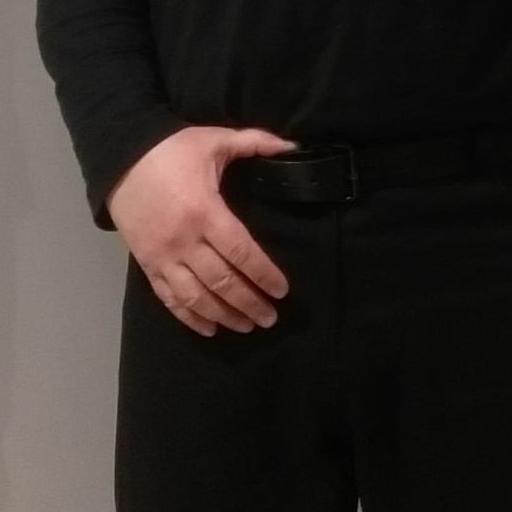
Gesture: no_gesture